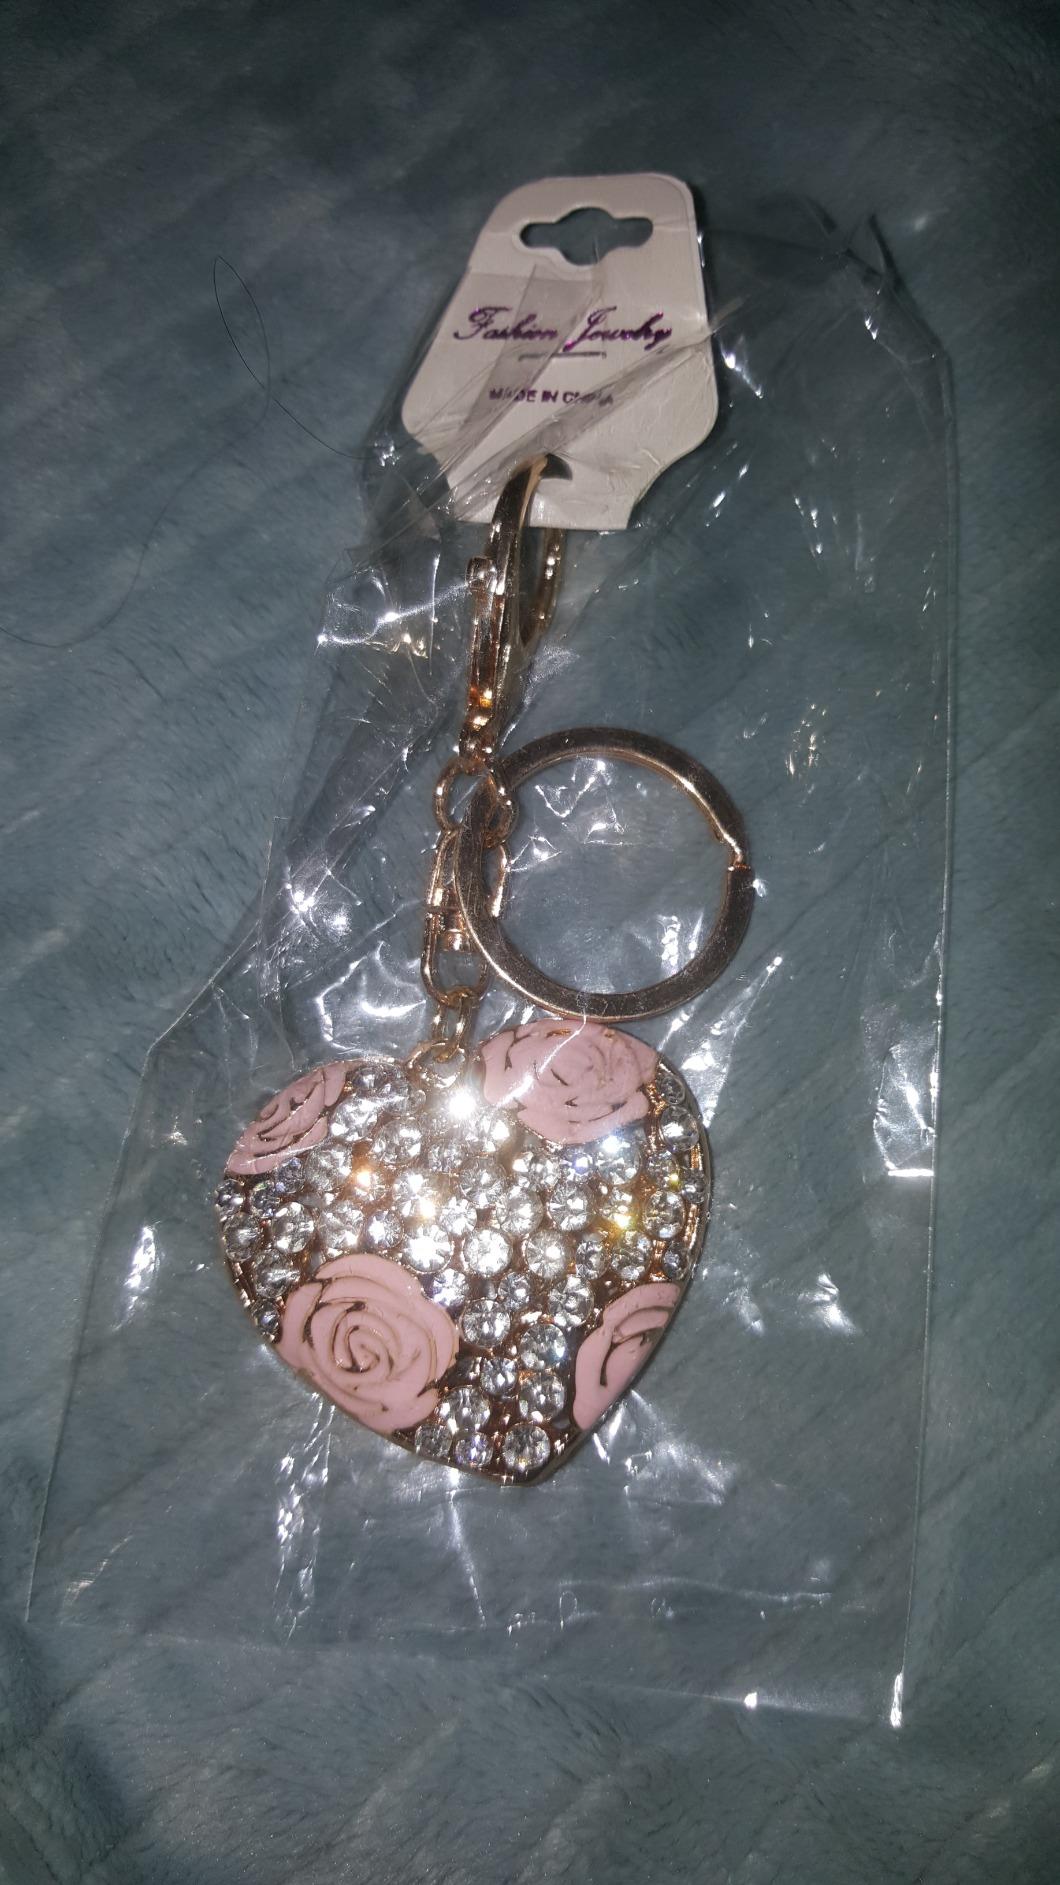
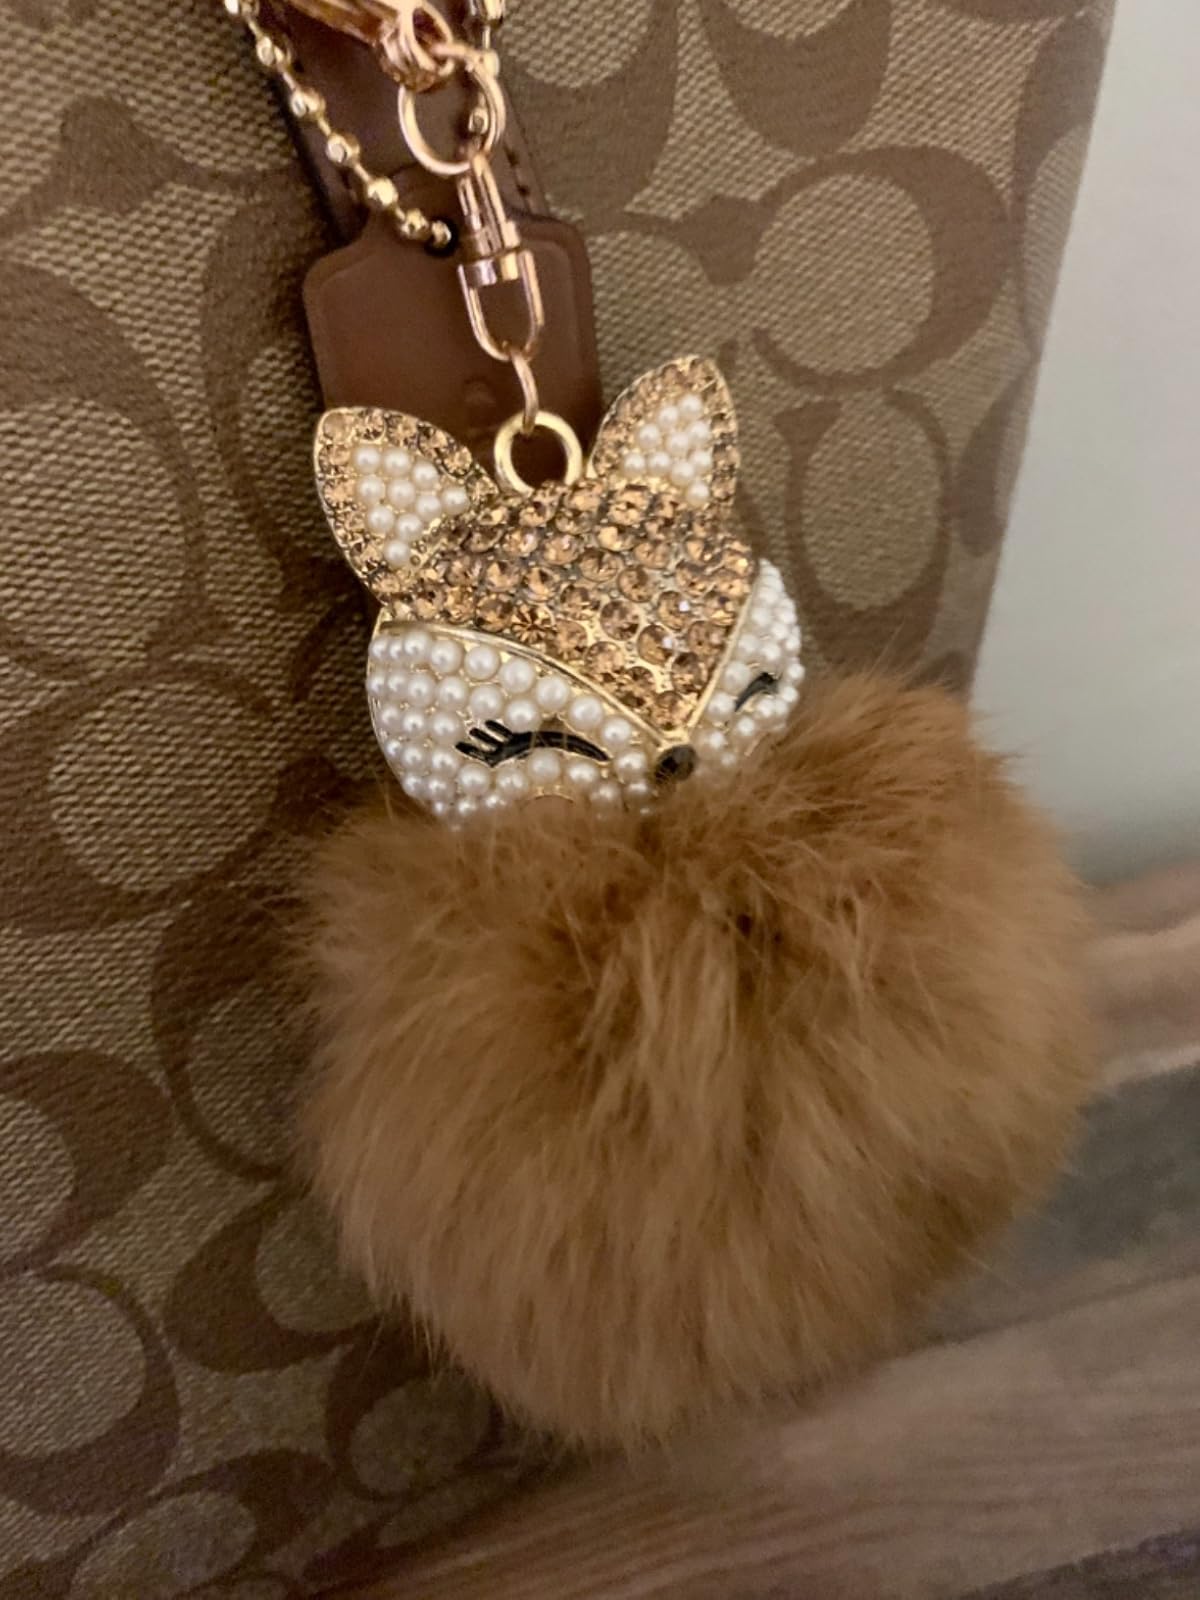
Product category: accessories_keychain
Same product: no